Jack Shulman

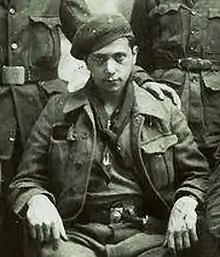
Jack Shulman in Spain, just prior to the Battle of Brunete.

Jacob (Jack) Shulman, (1914–1999), was a Jewish American anti-revisionist communist activist and Hoxhaist who fought in the Spanish Civil War and later moved to the People's Republic of China.